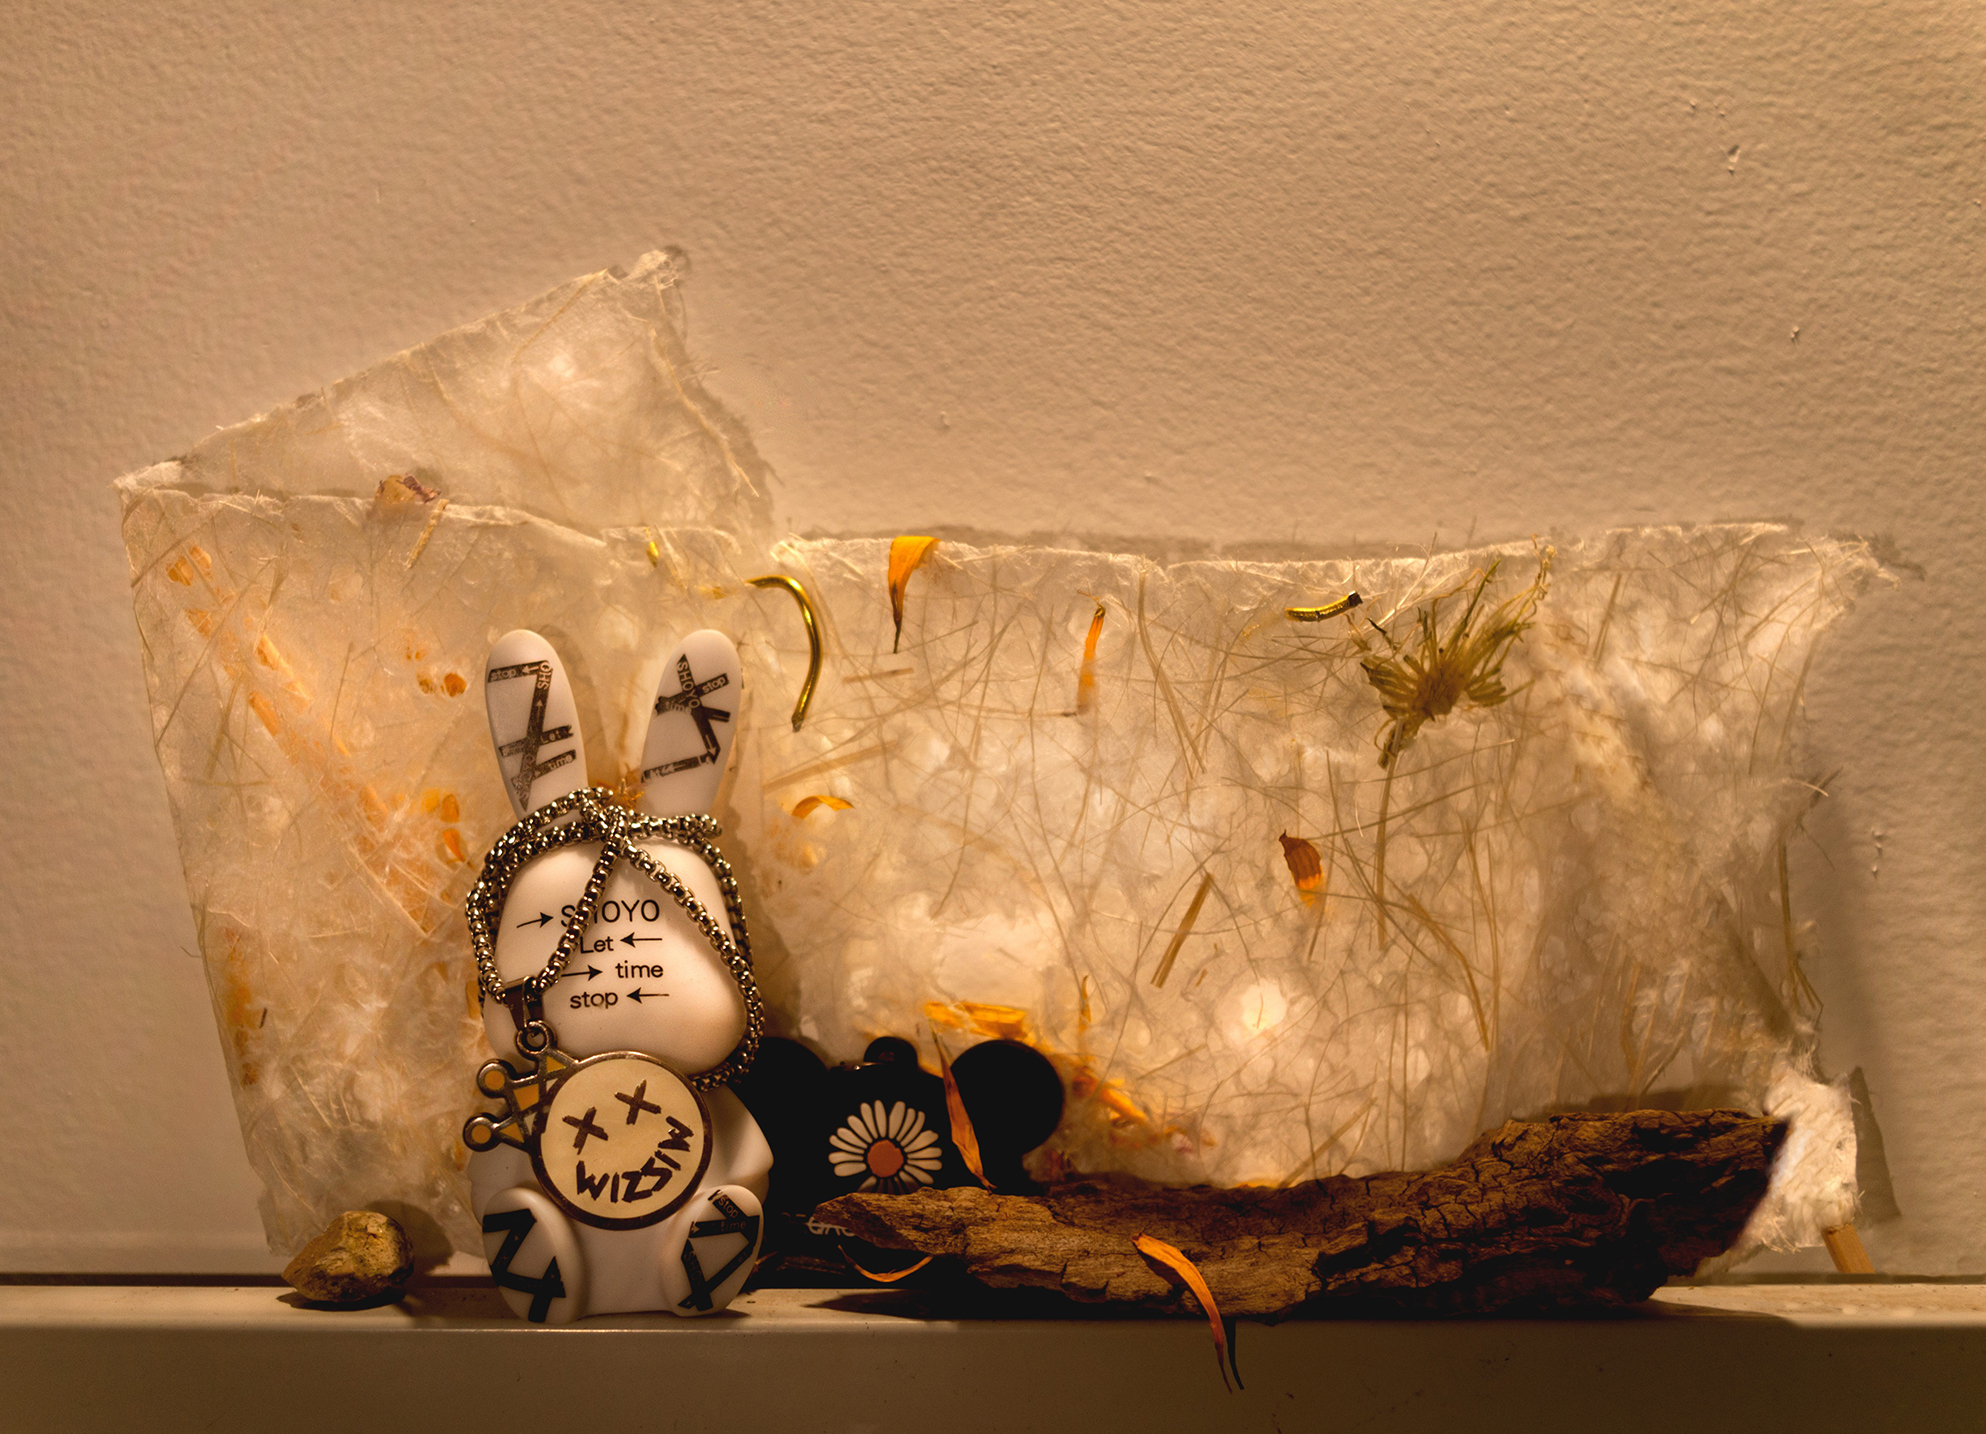
rubbish, still life, photography, toy rabbit, innovative, brown, wood, orange, amber, art, Tints and shades, creative arts, twig, visual arts, event, Transparent material, still life photography, room, light fixture, display case, plaster, lighting accessory, glass, home accessories, natural material, ceiling, paper product